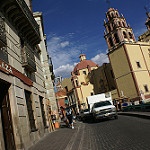
Scene: Outdoor